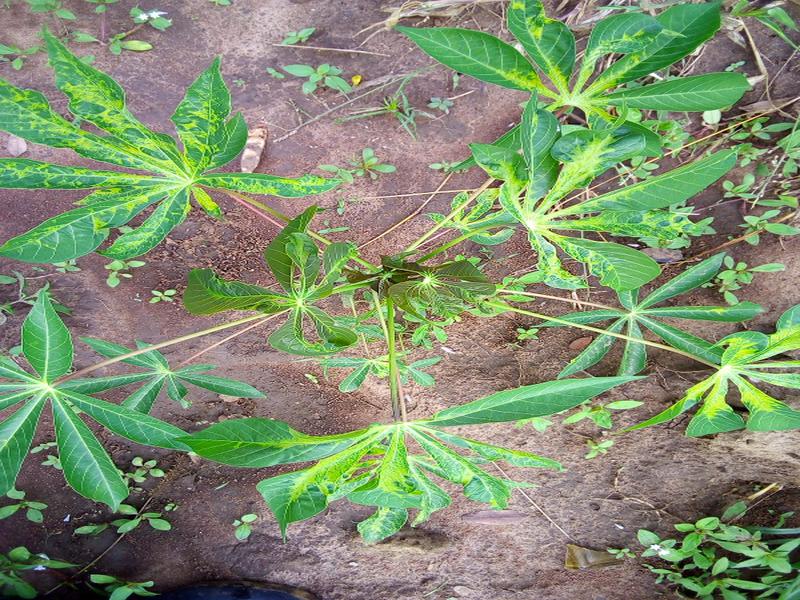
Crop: cassava
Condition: mosaic_disease